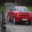
Label: automobile